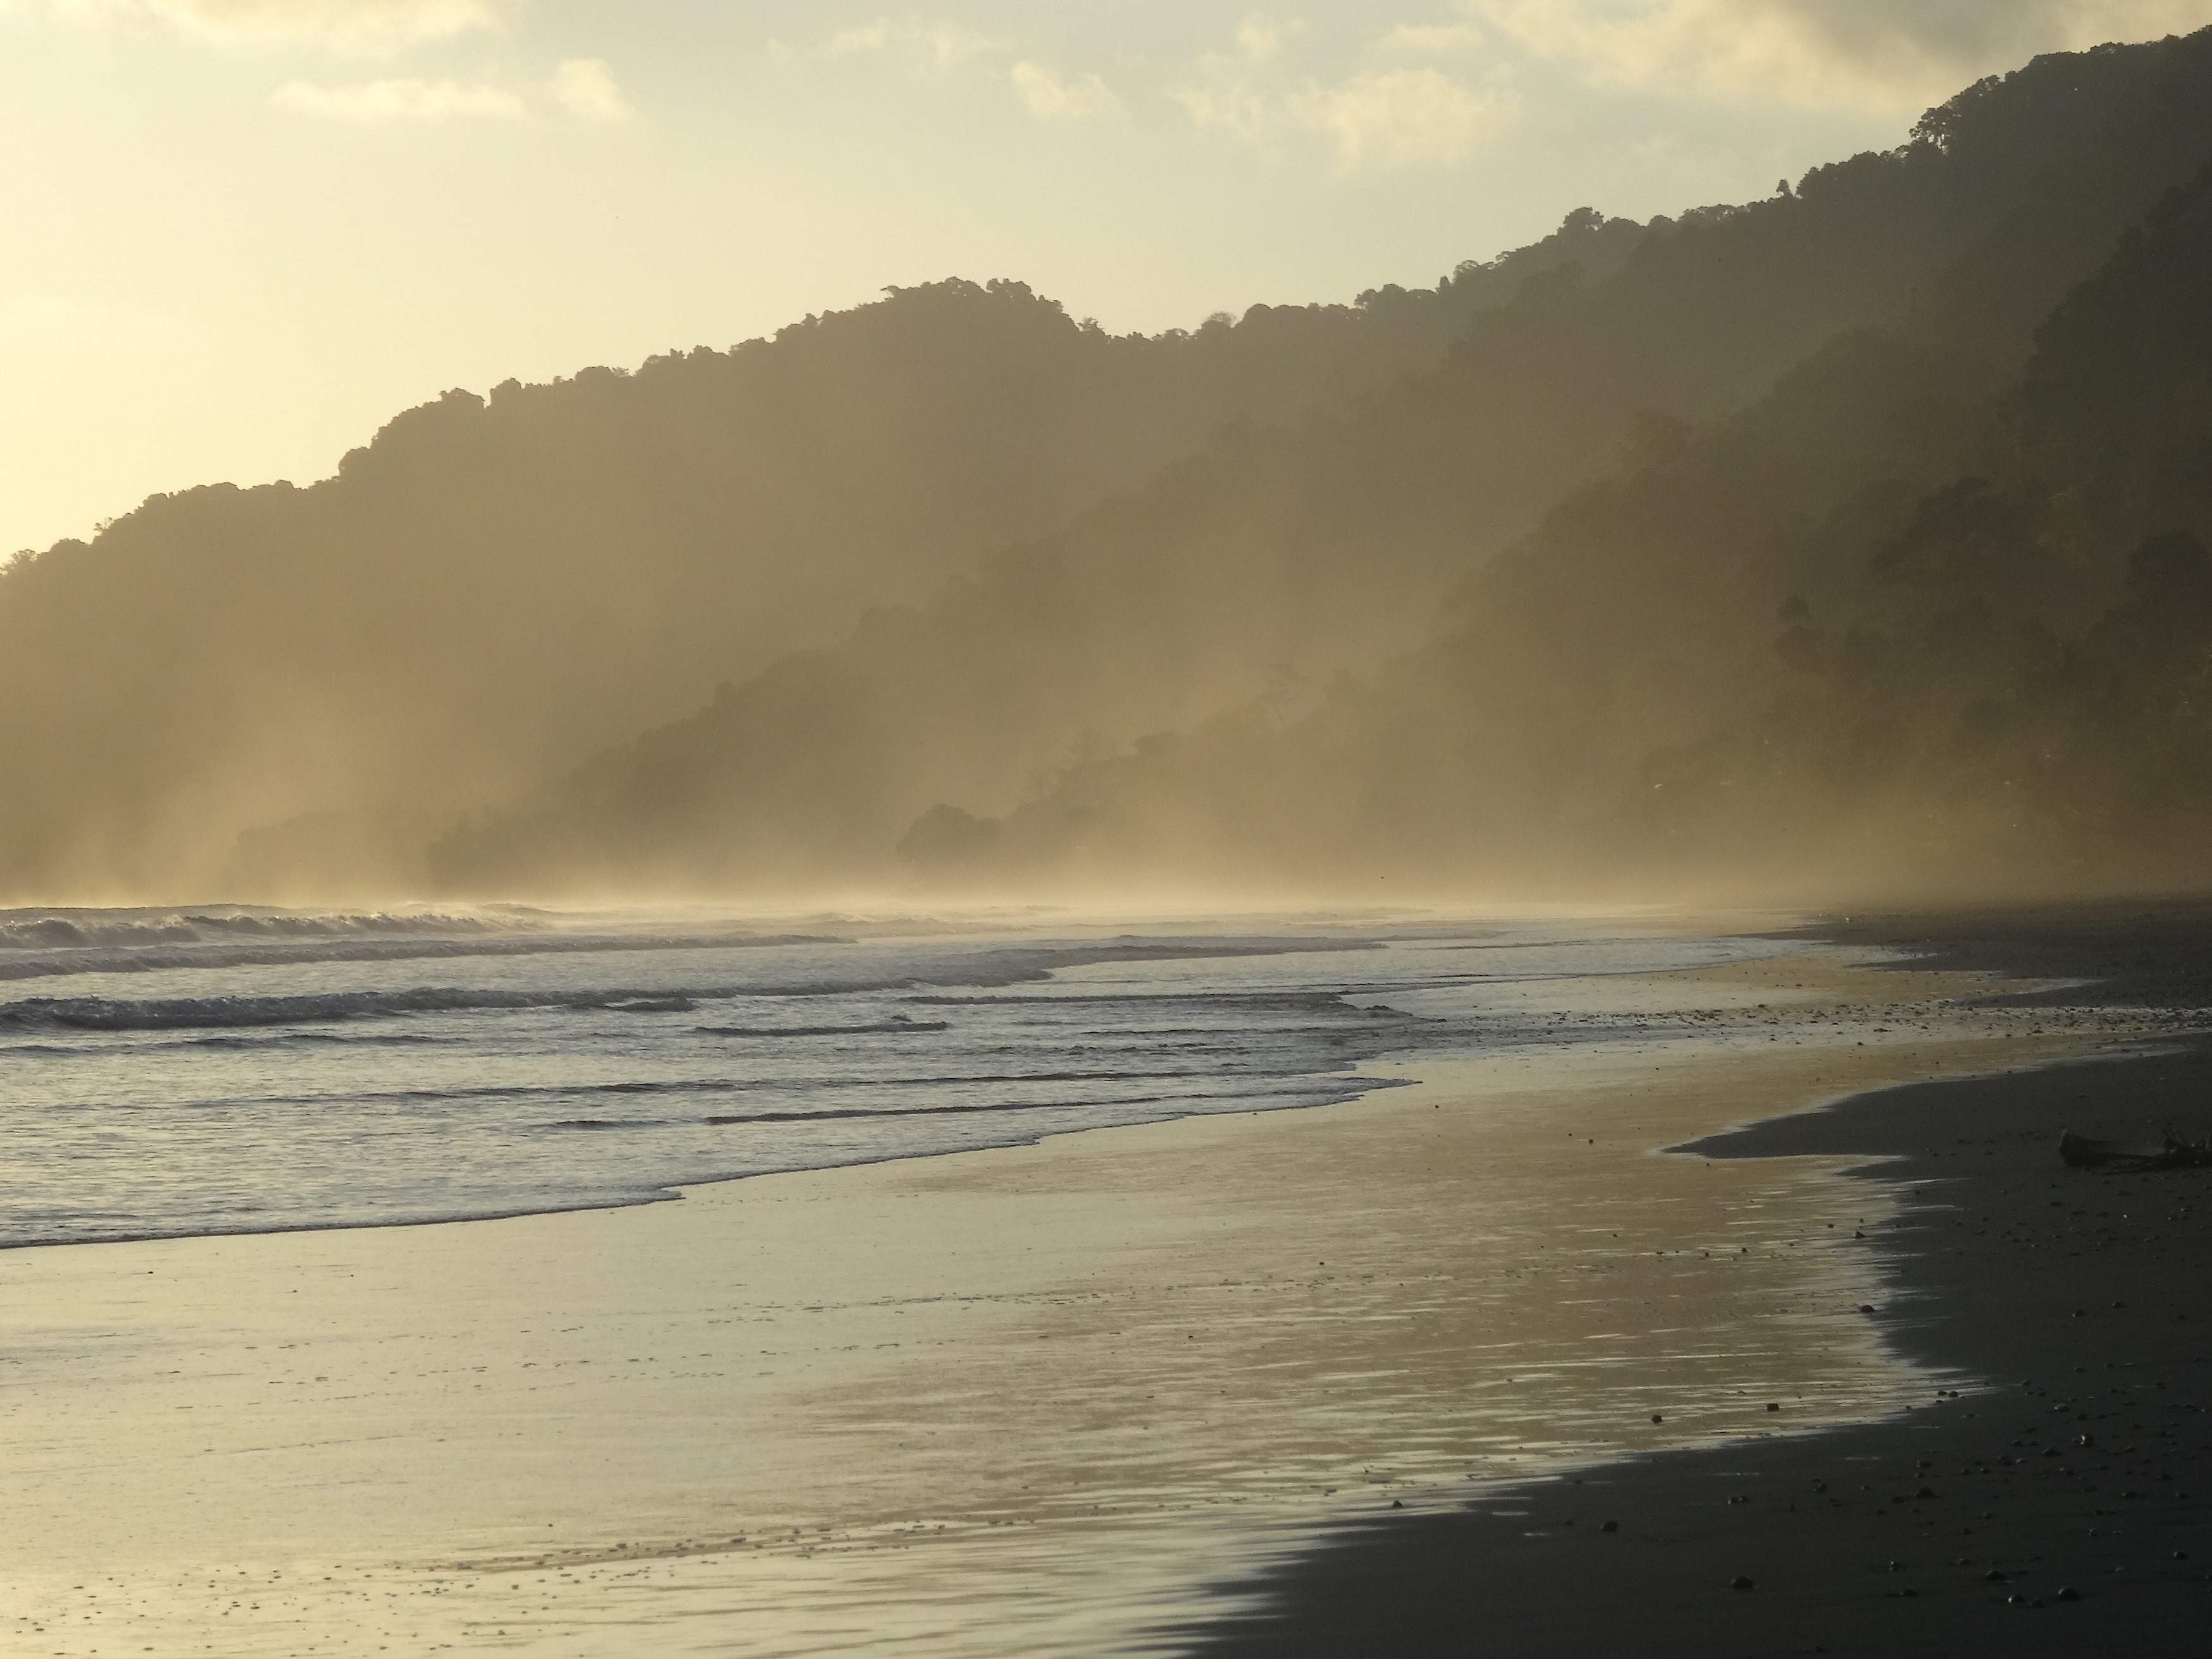
beach, sea, coast, sand, ocean, horizon, cloud, sunrise, sunset, mist, sunlight, morning, shore, wave, dawn, dusk, reflection, haze, bay, material, body of water, habitat, abendstimmung, atmospheric phenomenon, wind wave